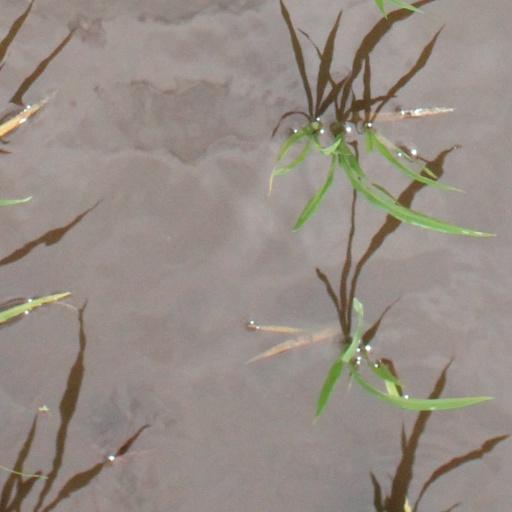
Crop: rice